2021 Formula One World Championship

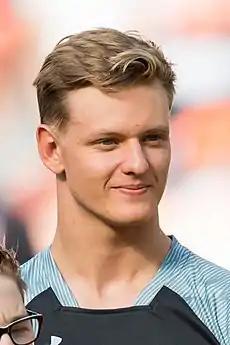
Mick Schumacher made his Formula One debut with Haas.

Four-time World Drivers' Champion Sebastian Vettel left Ferrari at the end of the season after racing with the team for six seasons. Vettel's seat was taken by Carlos Sainz Jr., who had left McLaren after two seasons. Daniel Ricciardo moved from Renault to McLaren, where he replaced Sainz. Ricciardo was replaced by double World Champion Fernando Alonso, who drove in Alpine's first season, having last raced in for McLaren.